Action of 28 September 1644

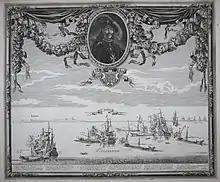
A portrait of Boisbaudran, with the named ships at the battle

The Turkish convoy had been heading from Constantinople to Alexandria, and carried a number of pilgrims bound for Mecca, the exiled former Chief Black Eunuch, Sünbül Agha, as well as a woman, originally considered by her captors to be one of the wives of the Ottoman Sultan Ibrahim, and her young son, who was therefore thought to be an heir to the Ottoman throne. This was eventually disputed, and many historians believe that she was a wife and/or a slave of Sünbül Agha and a former nurse of Mehmed IV. Some history books say that her name was Zafira, and that her son, named Osman, was born on January 2, 1642 - almost three months earlier than Mehmed IV (making Osman the eldest son of Ibrahim I and the true heir to the throne). Citizens of Manfredonia, Italy, believe that she was in fact a sultana – originally a girl by the name of Giacometta Beccarino, who was kidnapped from Manfredonia by Turks in 1620. (This practice was quite common among Ottoman rulers of the era; for example, the mother, the grandmother, the great-grandmother, and the first three wives of Ibrahim were all of non-Turkish origin and were all sold to the harems of their respective husbands as slaves. However, unlike Giacometta Beccarino, they were typically sold to the harem at the age of 12 to 16 and would give birth to their first child by 17.)